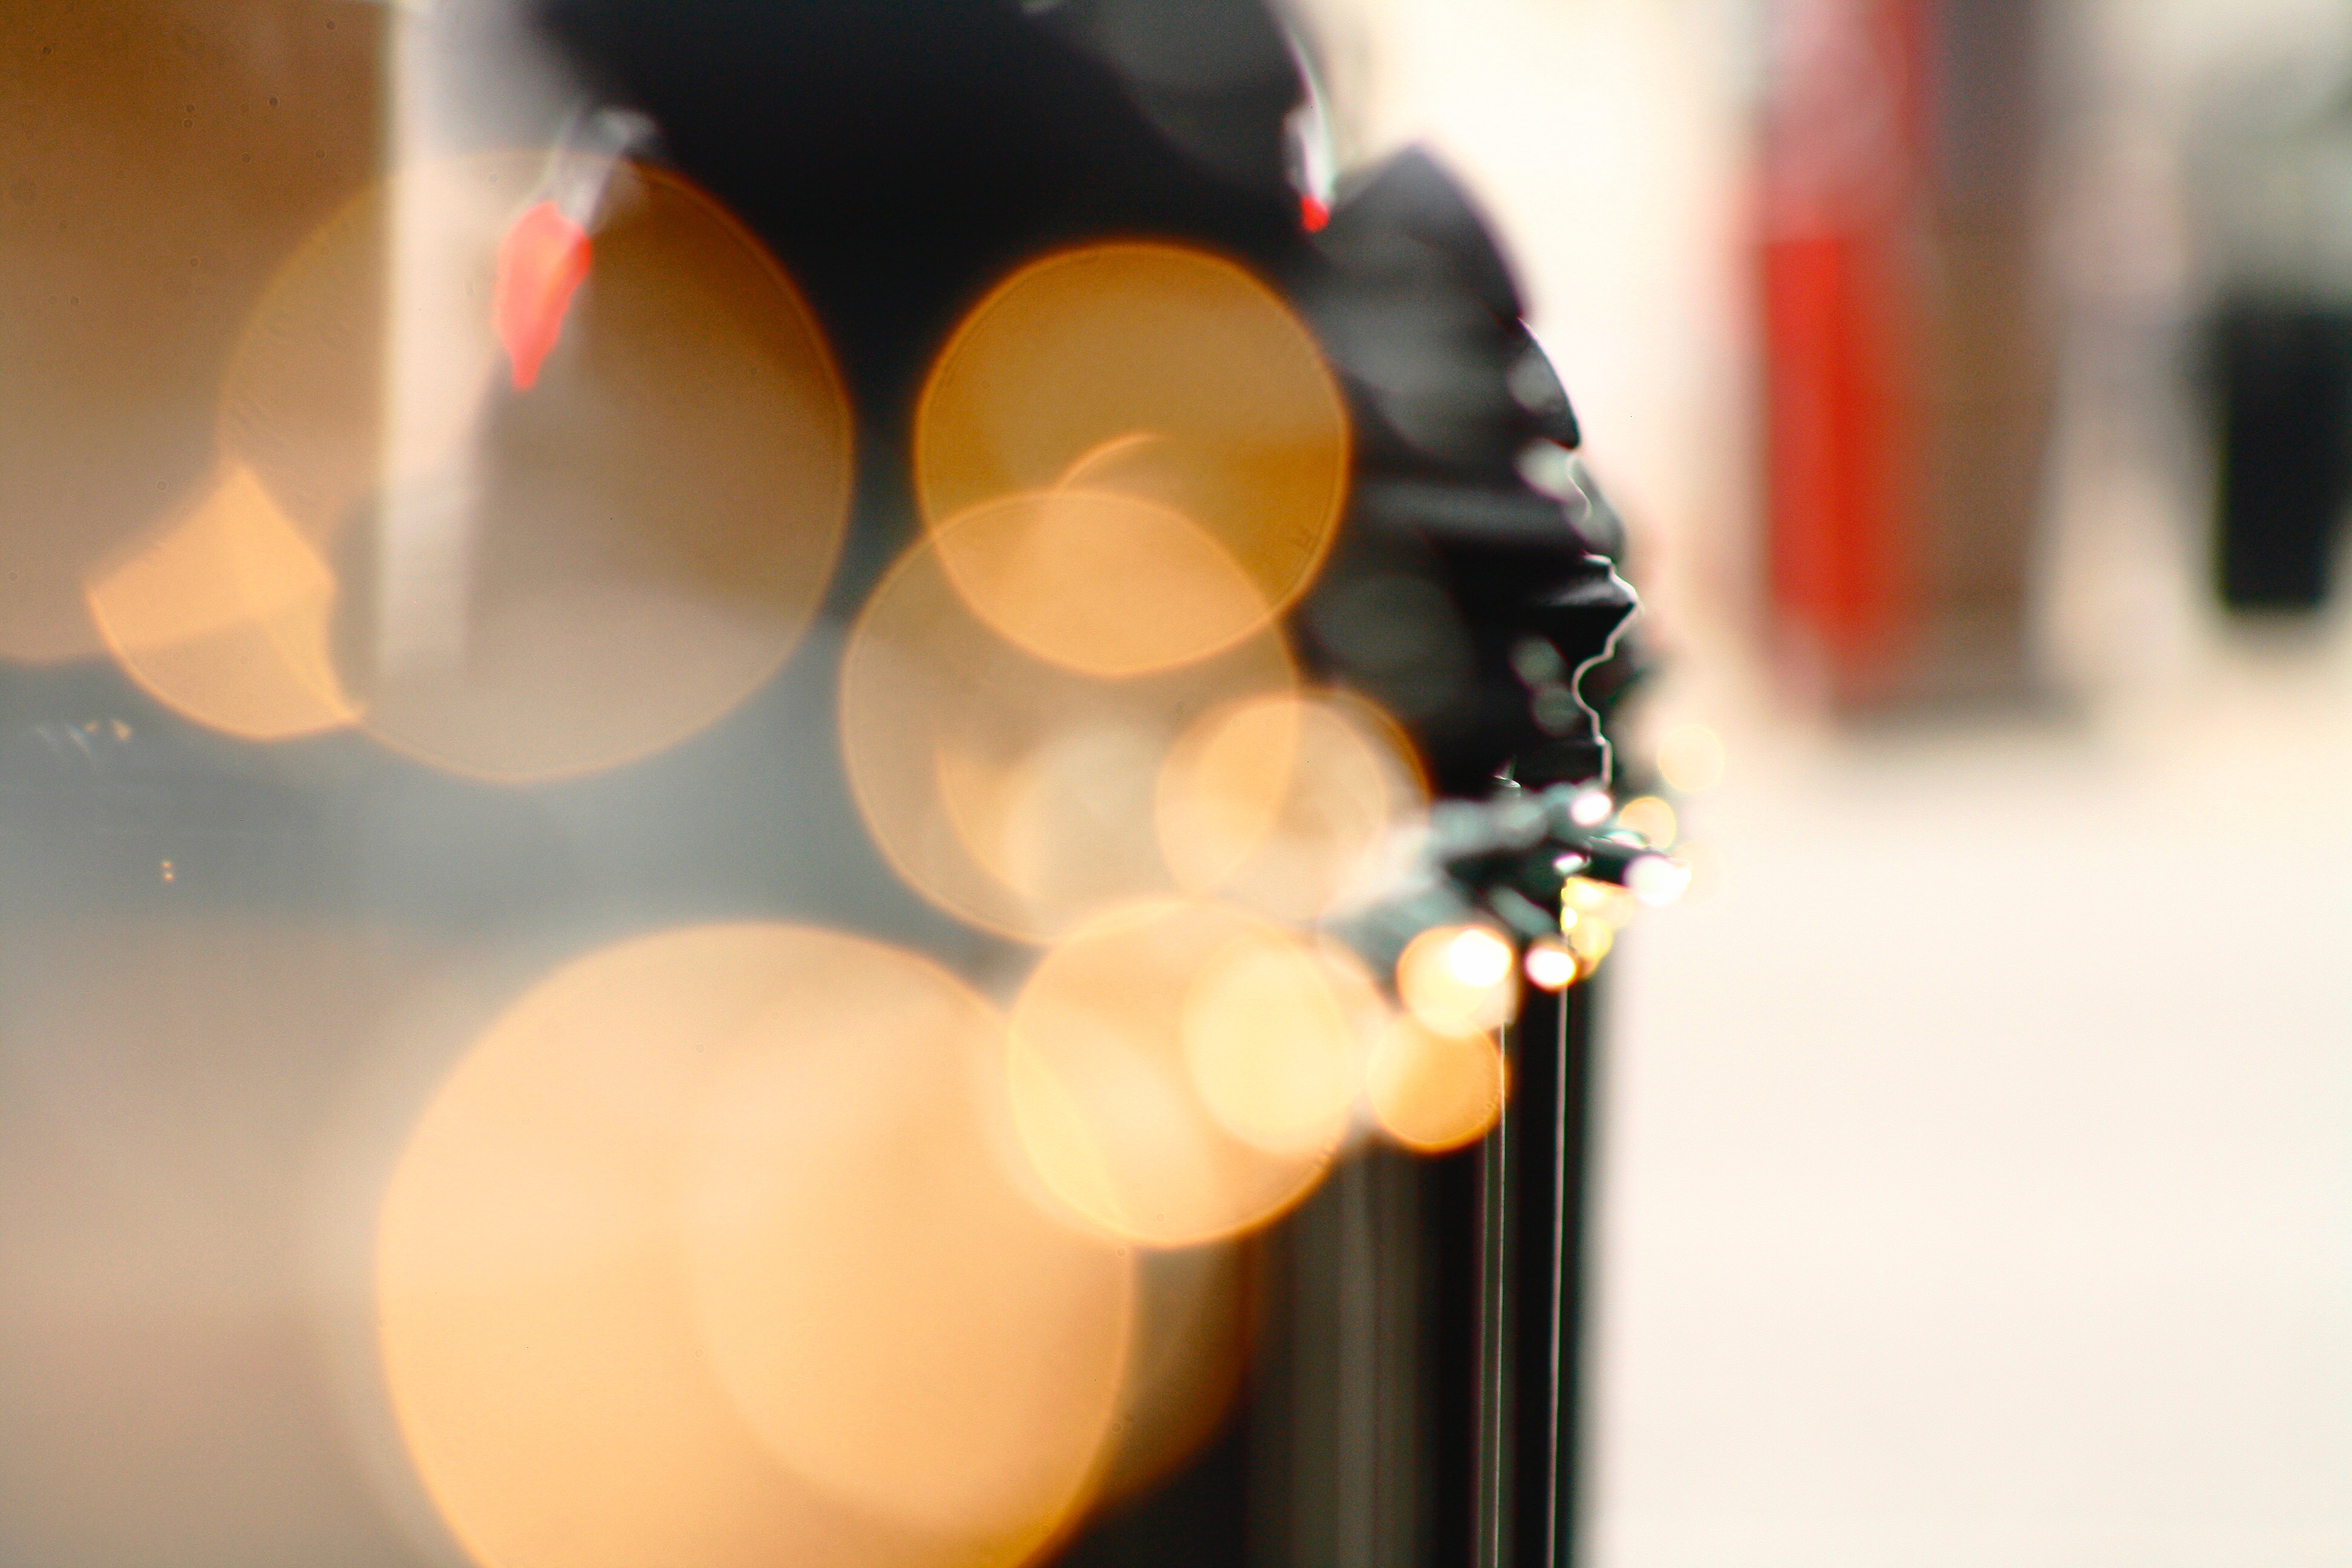
yellow, light, close up, lighting, glass, glasses, macro photography